Flatwoods

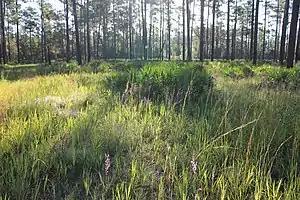
Flatwoods Community at Austin Cary Forest, near Gainesville, Florida

Flatwoods, pineywoods, pine savannas and longleaf pine–wiregrass ecosystem are terms that refer to an ecological community in the southeastern coastal plain of North America. Flatwoods are an ecosystem maintained by wildfire or prescribed fire and are dominated by longleaf pine ("Pinus palustris"), and slash pine ("Pinus elliotii") in the tree canopy and saw palmetto ("Serenoa repens"), gallberry ("Ilex glabra") and other flammable evergreen shrubs in the understory, along with a high diversity of herb species. It was once one of the dominant ecosystem types of southeastern North America. Although grasses and pines are characteristic of this system, the precise composition changes from west to east, that is, from Texas to Florida. In Louisiana, savannas even differ between the east and west side of the Mississippi River. The key factor maintaining this habitat type is recurring fire. Without fire, the habitat is eventually invaded by other species of woody plants.